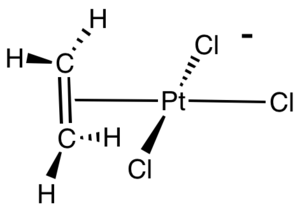
Le sel de Zeise, ou trichloroplatinate(II) de potassium, est un composé chimique de formule K[PtCl₃]•H₂O. L'anion associé, jaune, est stable à l'air. Cet anion met en jeu un atome de platine dans une géométrie plan carré. Ce sel a une importance historique dans le domaine de la chimie organométallique en tant qu'un des premiers exemples de complexe avec un alcène jouant le rôle de ligand.